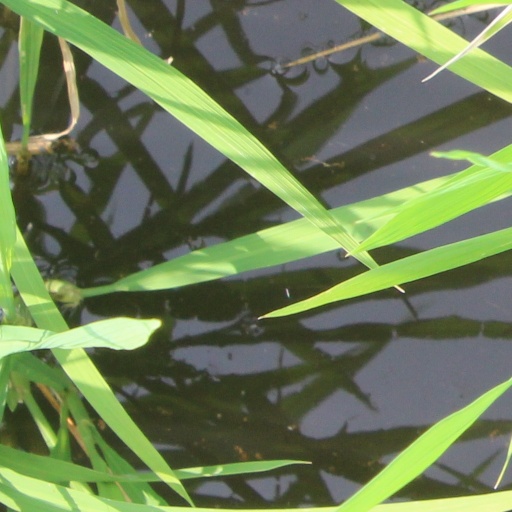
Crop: rice